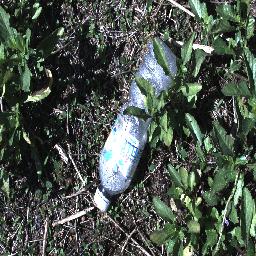
Label: snake_weed